Warton Aerodrome

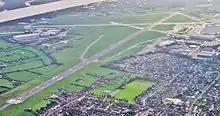
Overview of the airfield runways and structures looking WSW in 2006

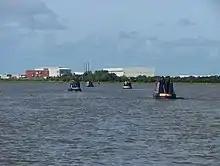
Seen from the River Ribble

Warton is the base for BAE Systems' "Corporate Air Travel" department which operates scheduled services for employees (and those of partner organisations) to Farnborough, Munich, Cambridge, RAF Coningsby, and RAF Marham. The Farnborough and Munich services are provided by Corporate Air Travel's Embraer 145 aircraft, with the others contracted out to other operators. Many "ad hoc" passenger flights also take place operated by various VIP operators.